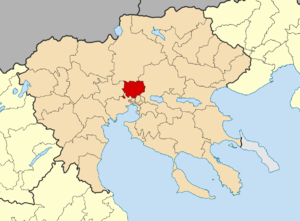
Oraiokastro est un dème situé dans la périphérie de Macédoine-Centrale en Grèce. Le dème actuel est issu de la fusion en 2011 entre les dèmes de Kallithéa, de Mygdonia et d'Oraiokastro.
La Grèce est organisée depuis le 1ᵉʳ janvier 2011 en 13 régions et 325 dèmes.